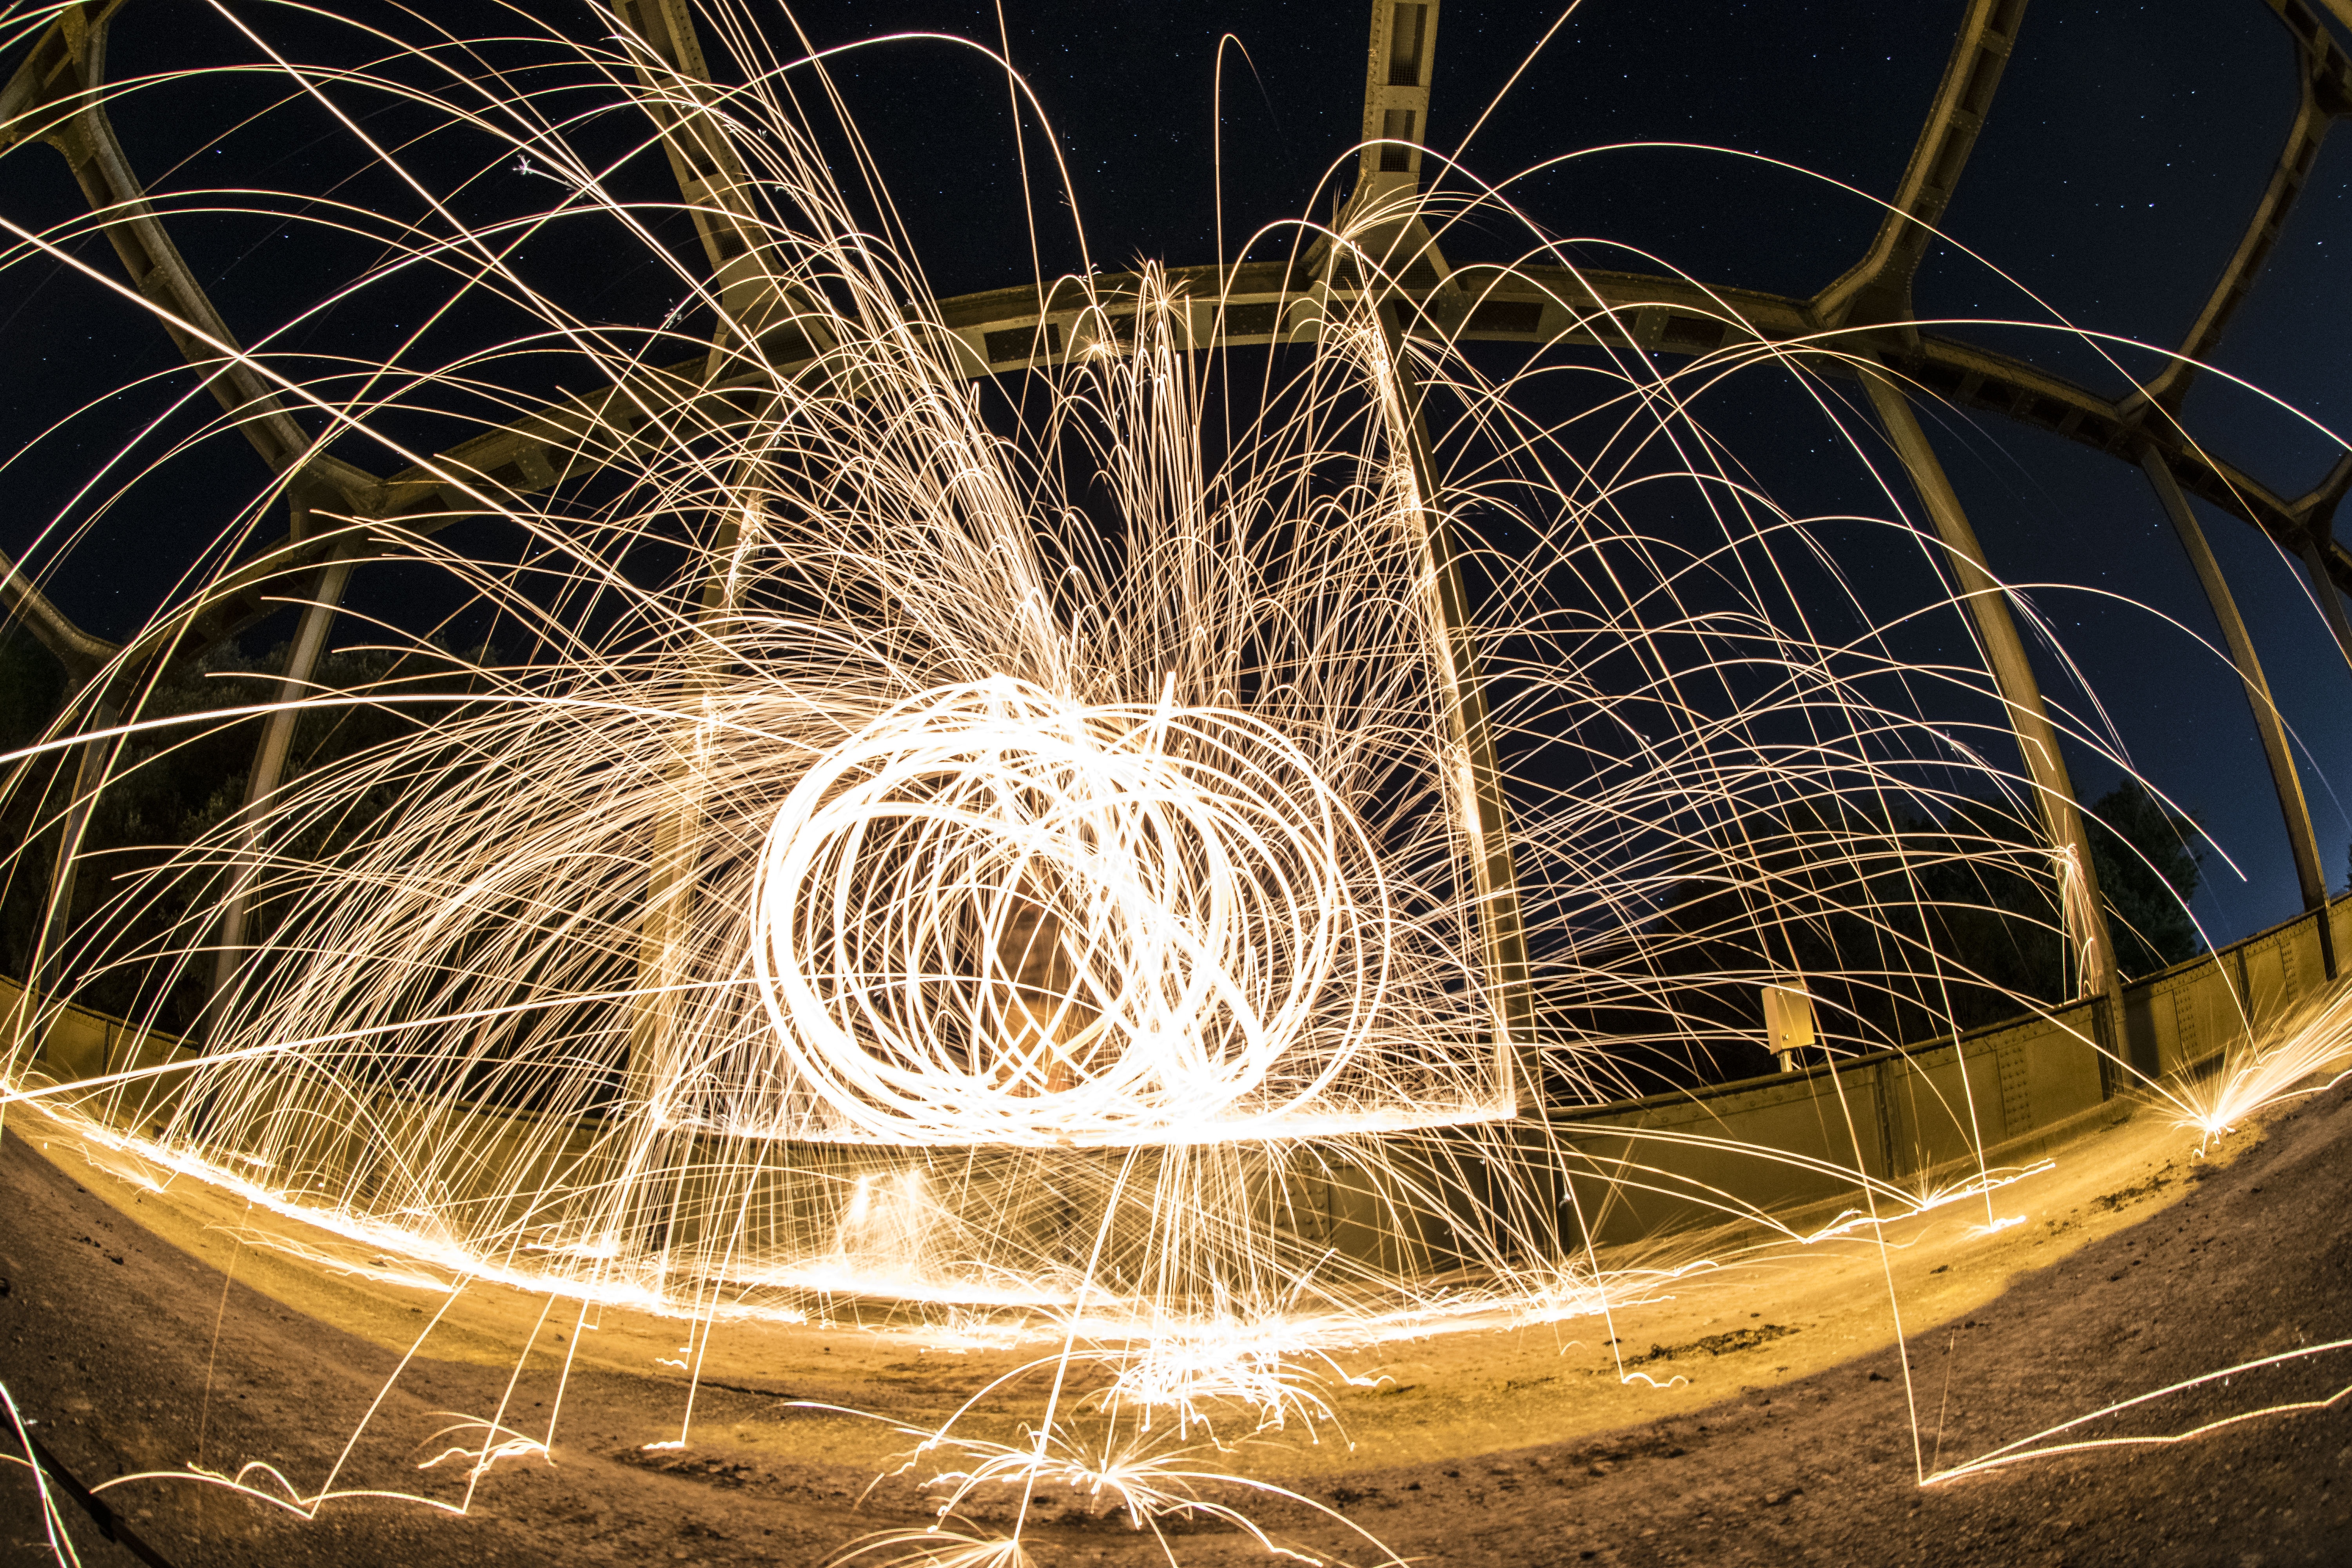
landscape, light, night, wheel, sunlight, sparkler, orange, reflection, fire, yellow, leisure, lighting, long exposure, circle, symmetry, photograph, bavaria, mood, mirroring, atmospheric, night photography, night photo, extremely, steel wool